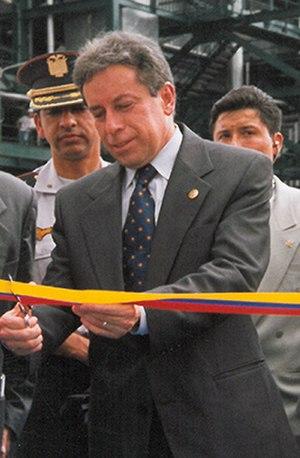
Fabián Ernesto Alarcón Rivera, né le 14 avril 1947 à Quito en Équateur, est un homme d'État équatorien. Il a été président par intérim de l'Équateur entre le 6 février 1997 et le 9 février 1997 et du 11 février 1997 jusqu'au 10 août 1998.